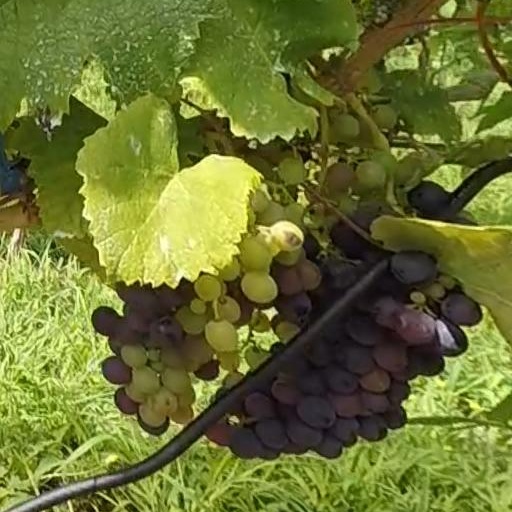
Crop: grape